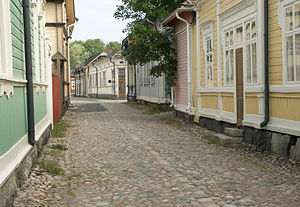
Rauma (Finland)
Raumas gamle bydel
Rauma er en af de ældste havnebyer i Finland. Byen er bygget op omkring et Franciskanerkloster med en kirke fra 1400-tallet. Rauma er et usædvanligt eksempel på en gammel nordisk by af træ. Selvom byen blev hærget af en brand i 1600-tallet har den bibeholdt sin arkitektoniske arv.